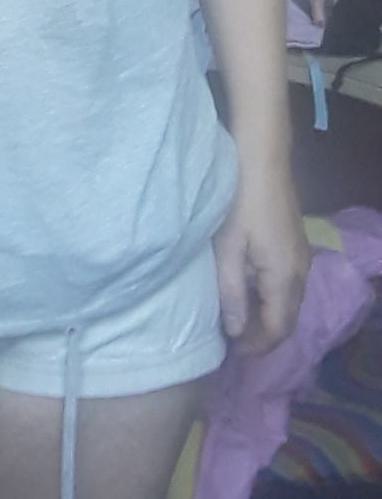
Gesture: no_gesture